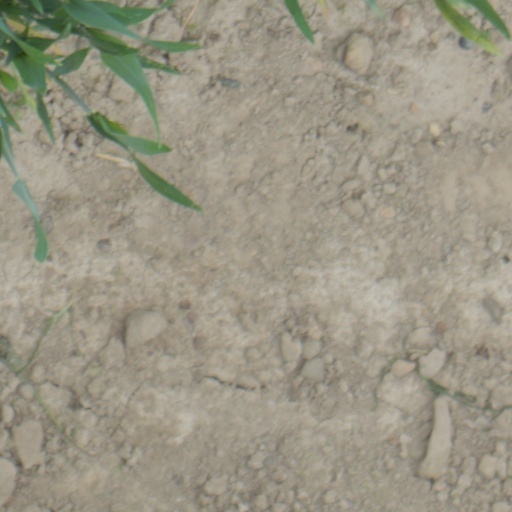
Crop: wheat